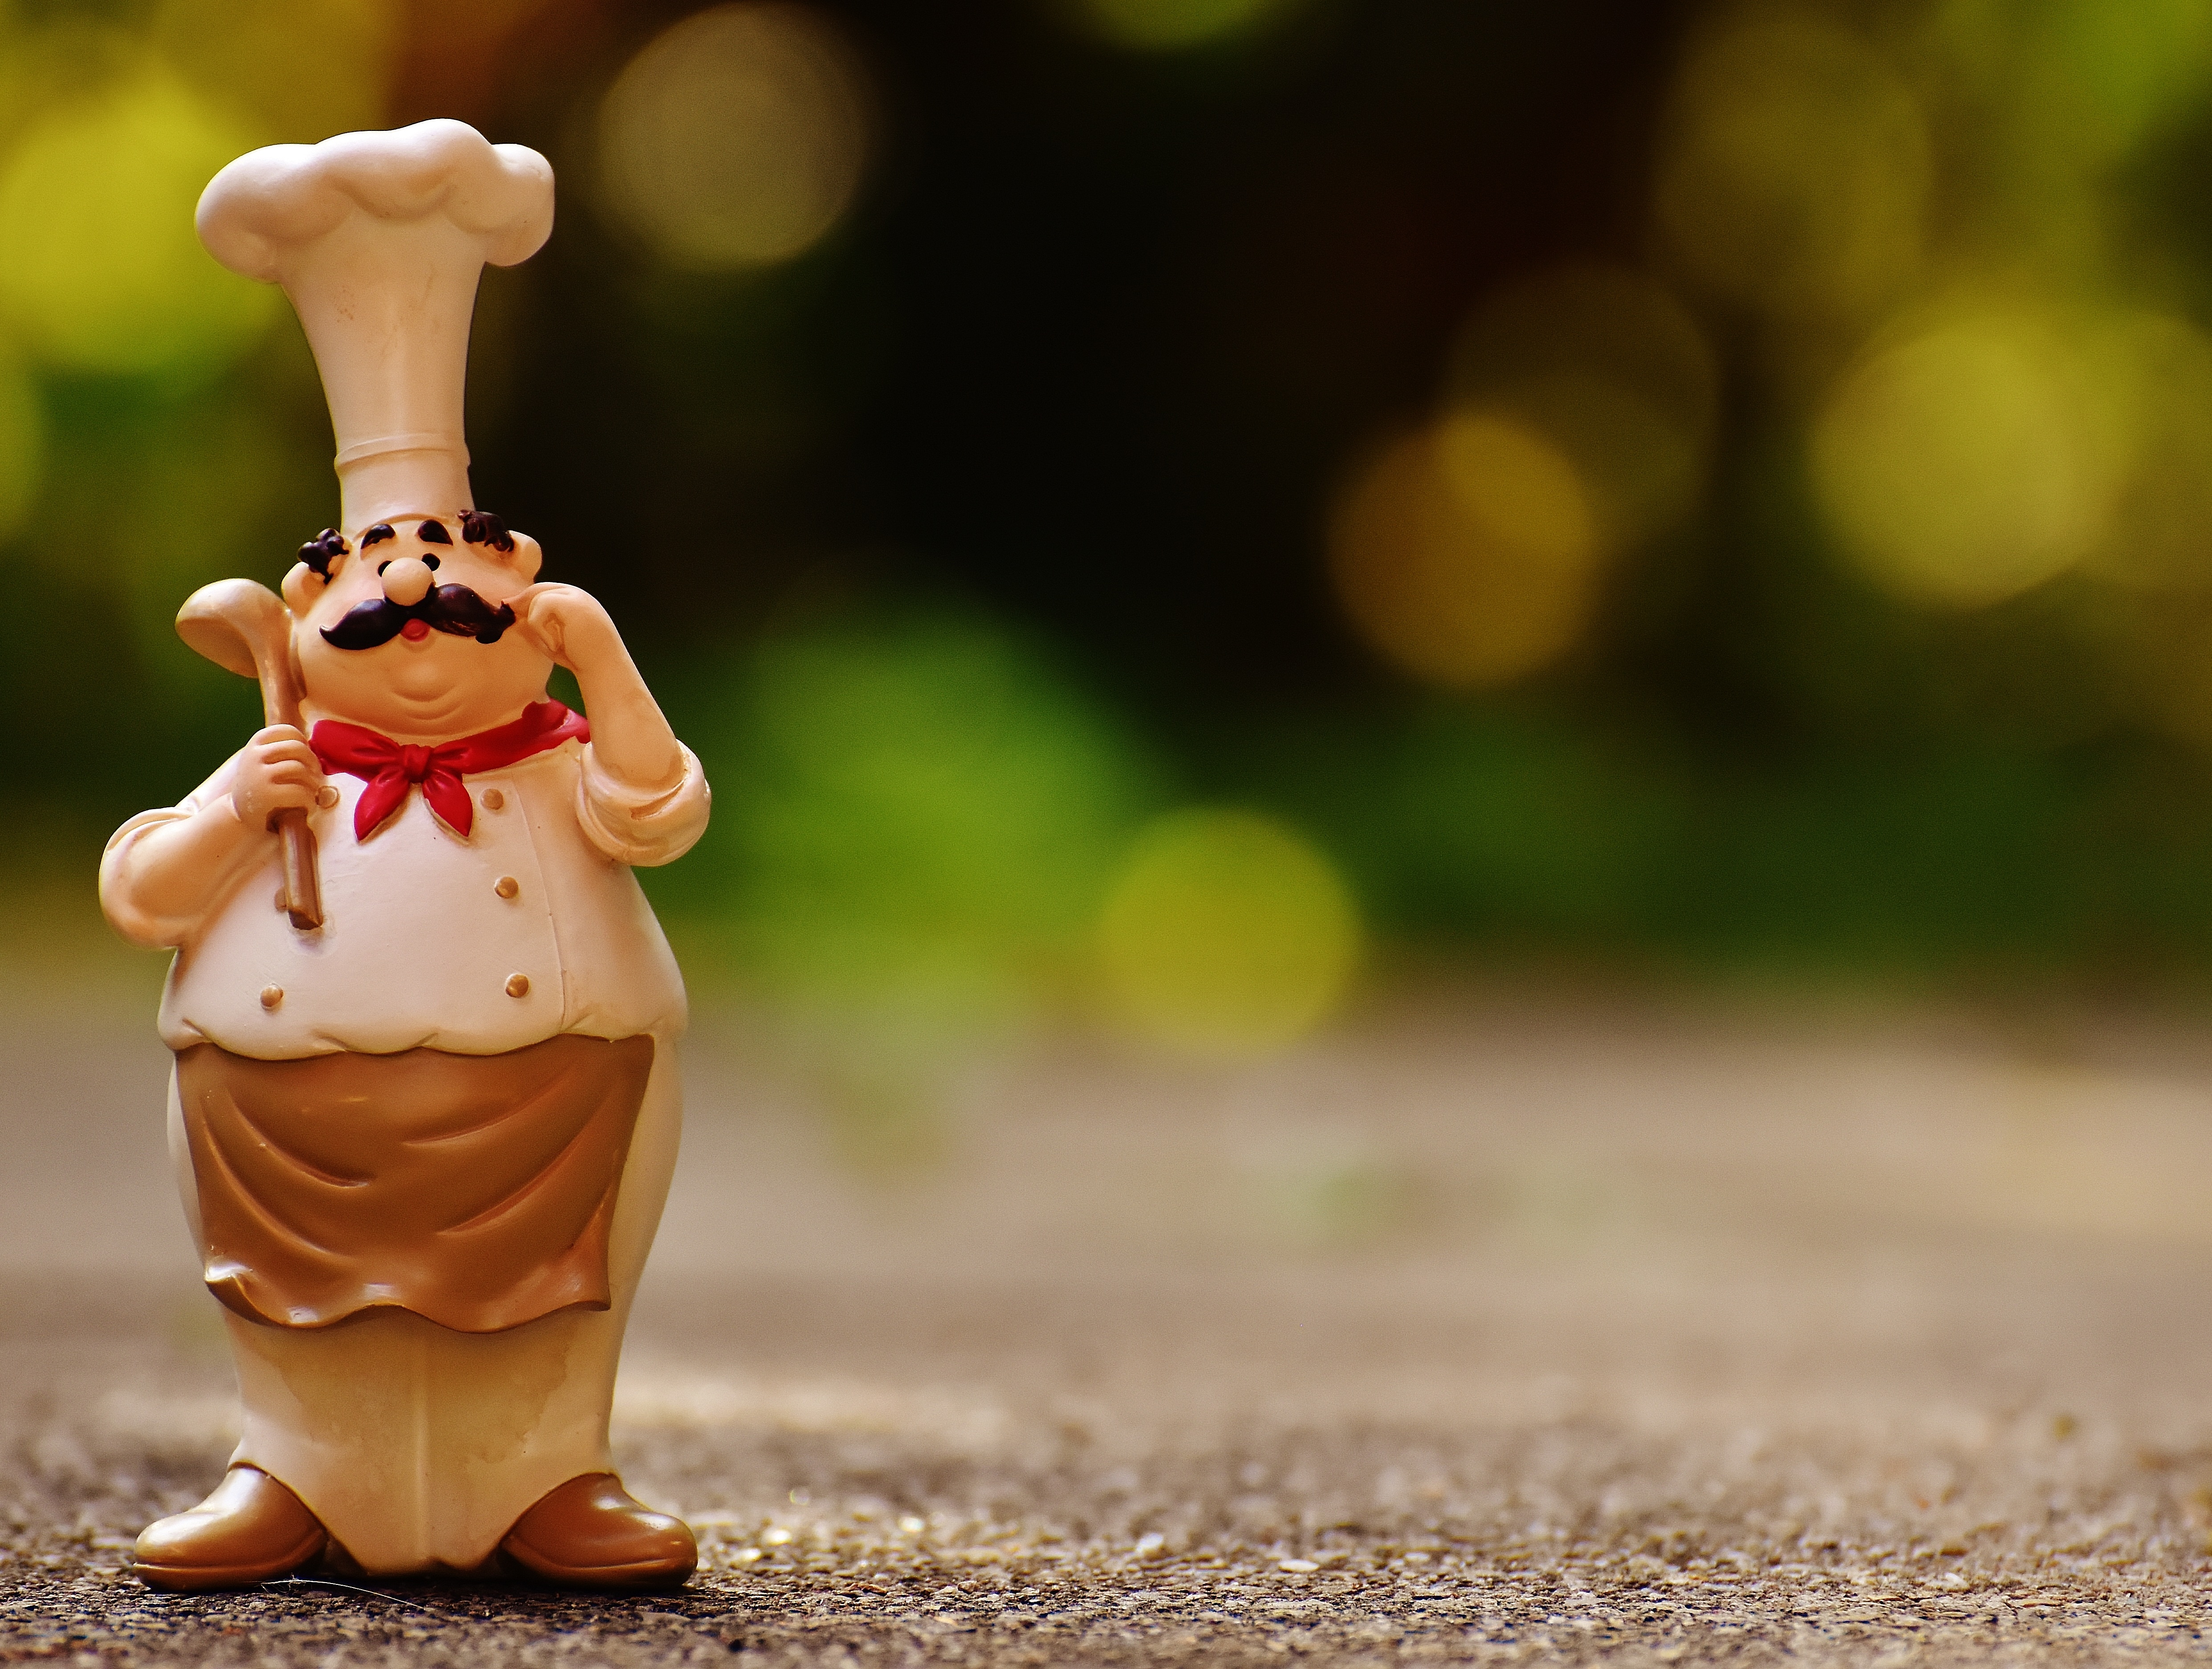
flower, restaurant, statue, toy, cook, figurine, funny, figures, gastronomy, chefs